Corozal Sugar Factory

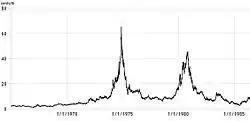
Historic Sugar Prices

A substantial increase in world sugar prices in the 1970s was followed by a slump in the 1980s. These unstable sugar prices can be attributed to several factors: